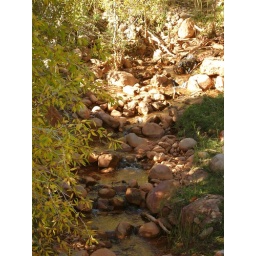
Red rock bed creek, along the side of the road. Same red rock that was in Devil's Kitchen. Nebo Loop, Utah.